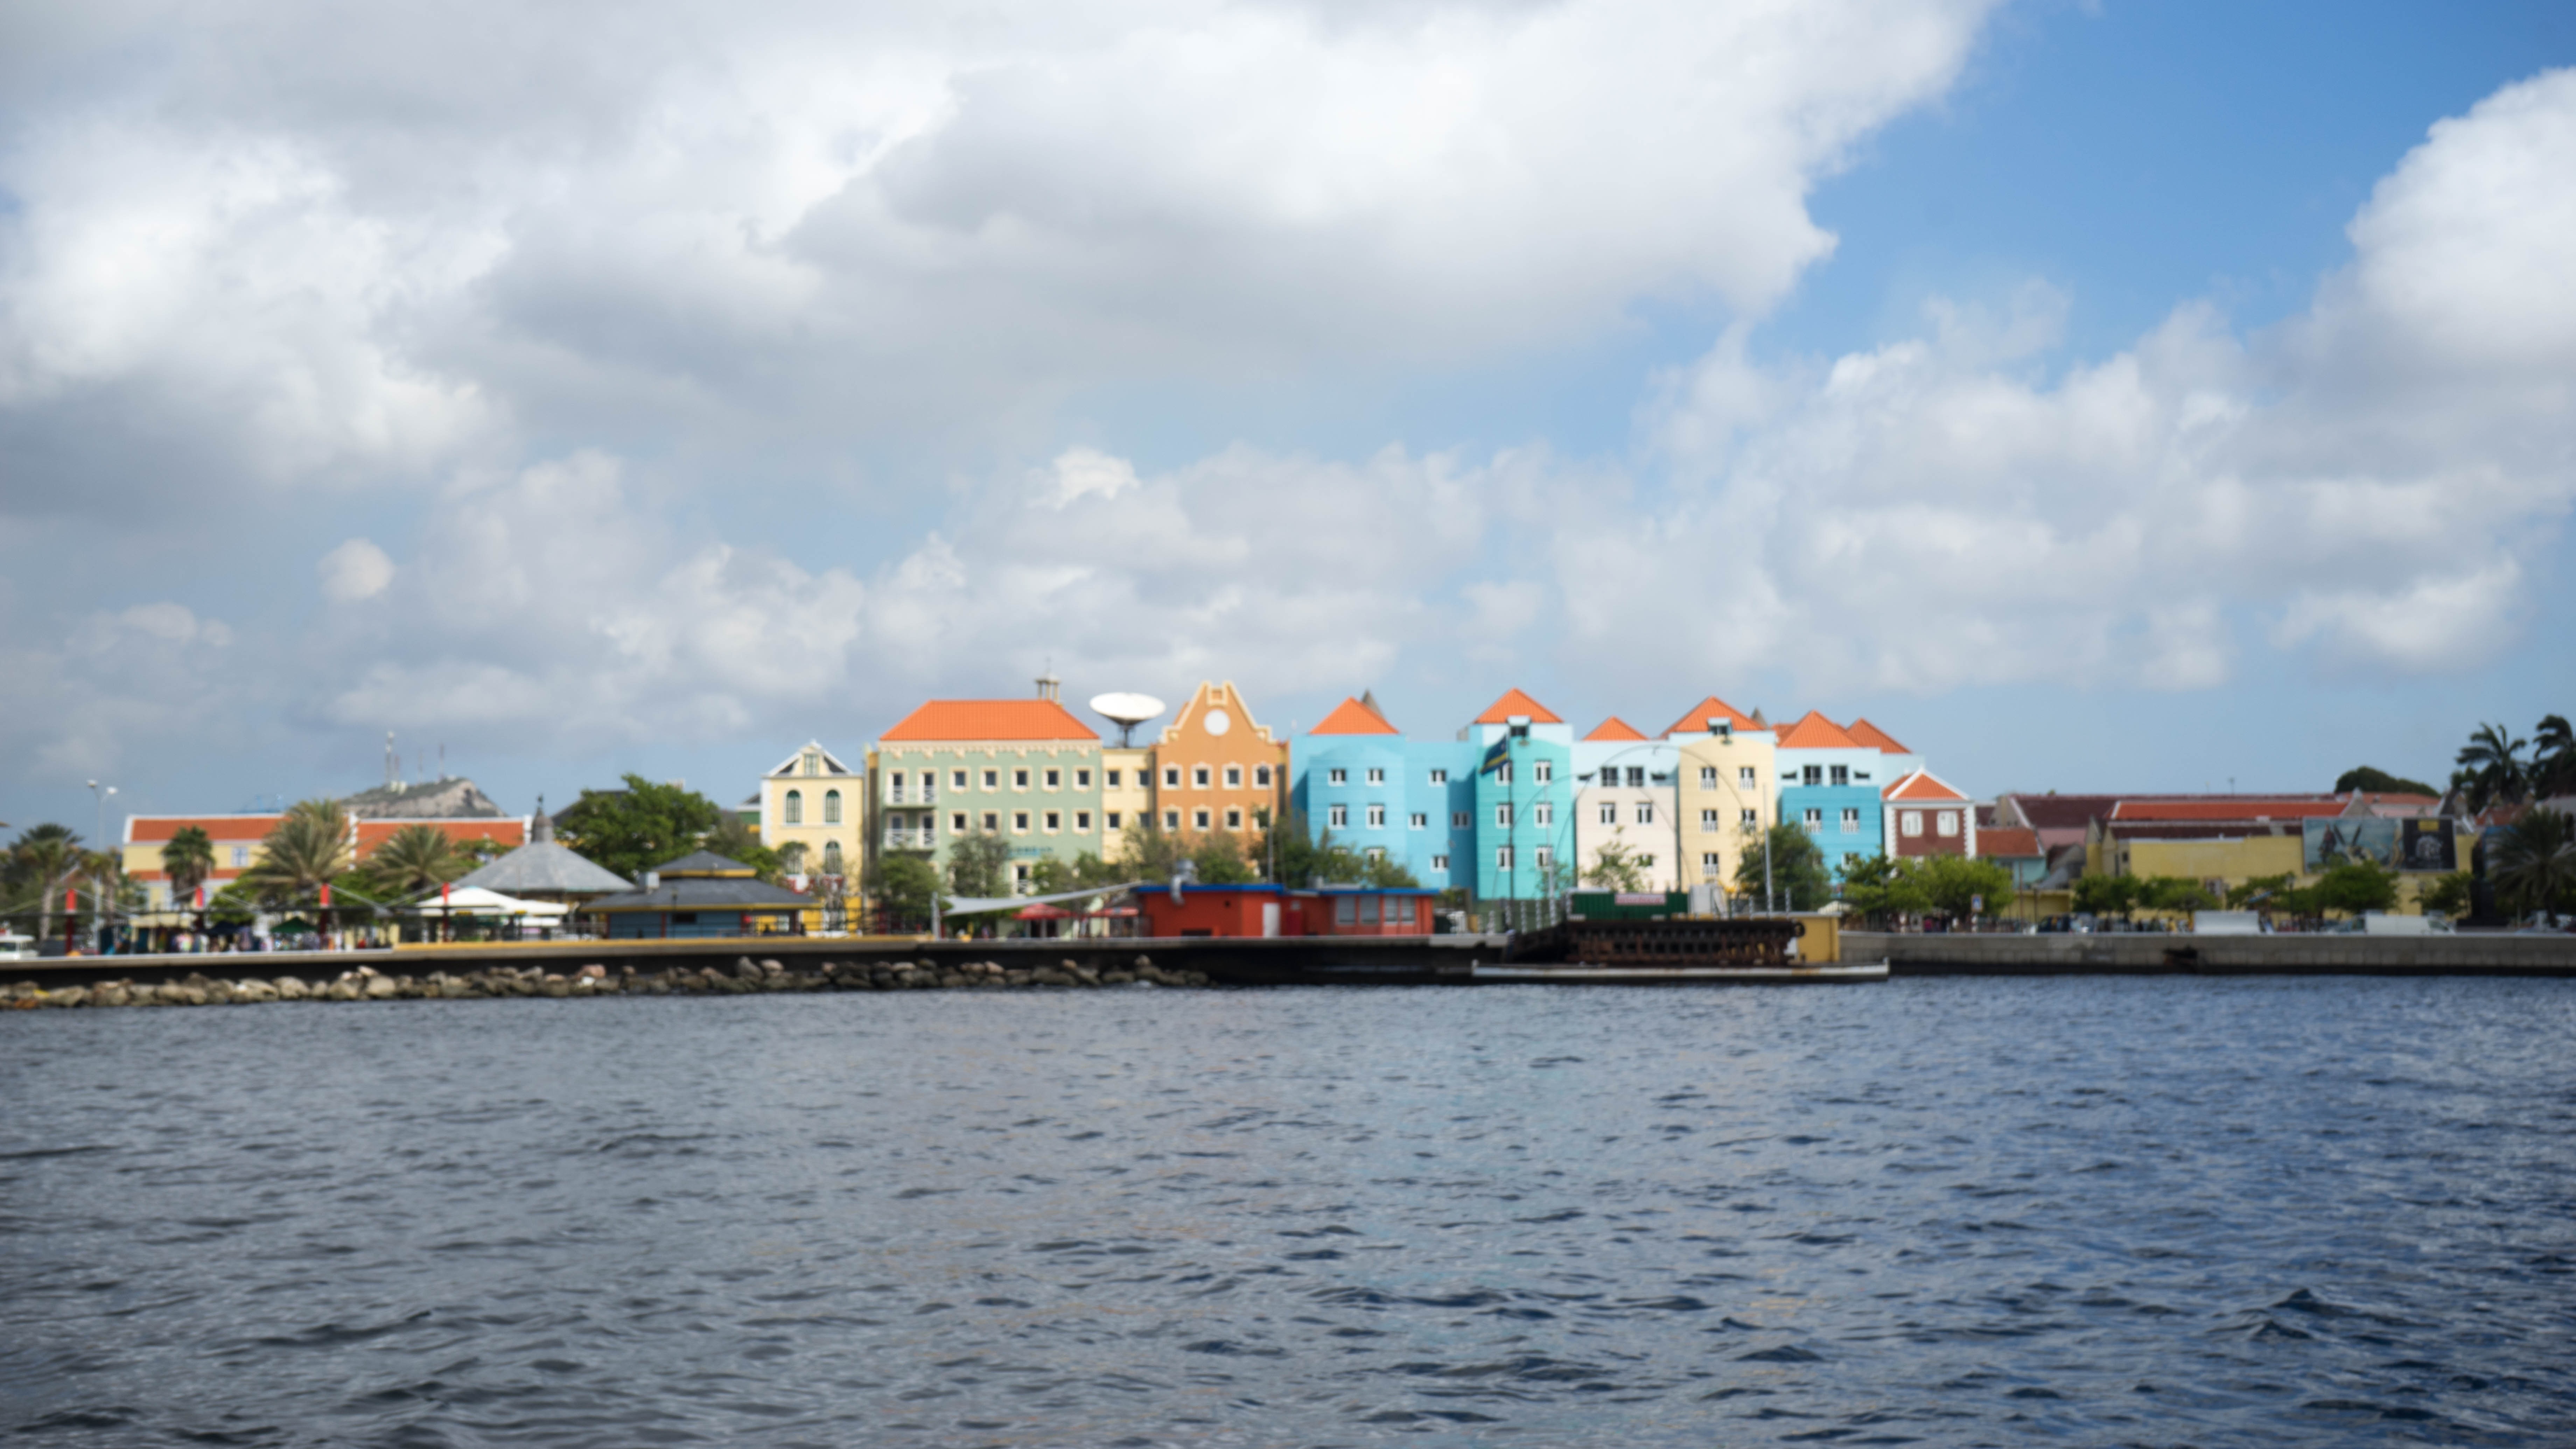
sea, dock, architecture, house, town, old, city, panorama, downtown, vacation, travel, vehicle, tropical, color, bay, island, facade, harbor, exterior, marina, port, historic, colorful, waterway, ferry, district, netherlands, buildings, dutch, bright, center, style, heritage, caribbean, traditional, antilles, colonial, curacao, willemstad